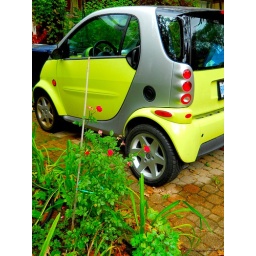
yellow smart car in an autumn garden